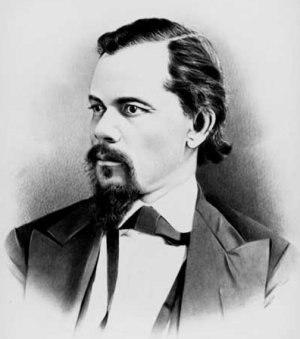
Paschal Beverly Randolph était un médecin, occultiste, médium, spirite et écrivain américain. Il fut le premier à introduire les principes de « magie sexuelle » en Amérique du Nord et établit le plus ancien ordre rosicrucien connu aux États-Unis.